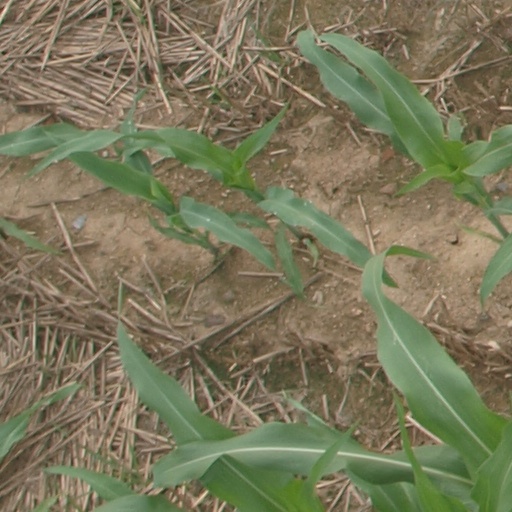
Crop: maize; corn